Lyta Alexander

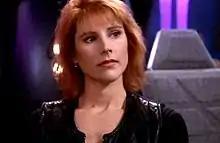

Lyta Alexander [Lyta pronounced as: (/lit/ LEE-tah)] is a fictional character portrayed by Patricia Tallman in the science fiction television series "Babylon 5".